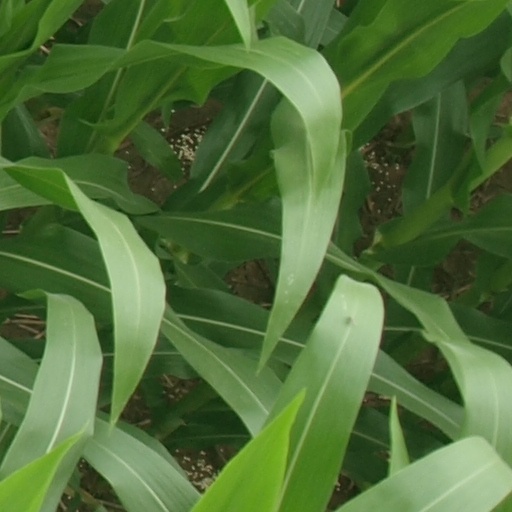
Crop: maize; corn